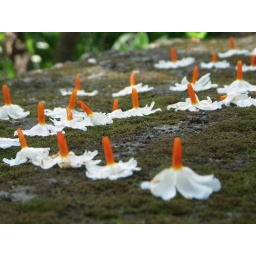
Someone had placed these flower heads on this wall in a religious display